Steve Garvey

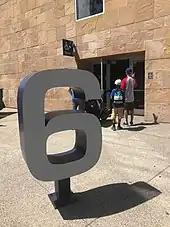
Garvey's No. 6, retired by the Padres in 1988, displayed at Petco Park.

His first season in San Diego allowed him to break the National League record for consecutive games played, a feat that landed him on the cover of "Sports Illustrated" as baseball's "Iron Man". In an unusual homecoming, Garvey tied the record in his first appearance back at Dodger Stadium in Padre brown. For breaking the record, he was named the National League Player of the Week. The streak ended at 1,207 consecutive games played (from September 3, 1975, to July 29, 1983) when he broke his thumb in a collision at home plate against the Atlanta Braves. It is the fourth-longest such streak in Major League Baseball history.